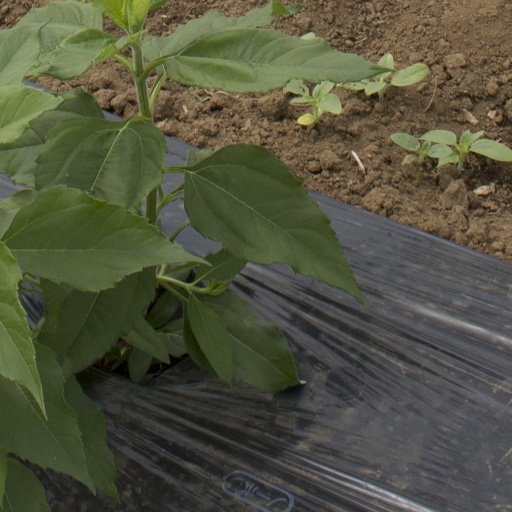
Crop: Jerusalem artichoke